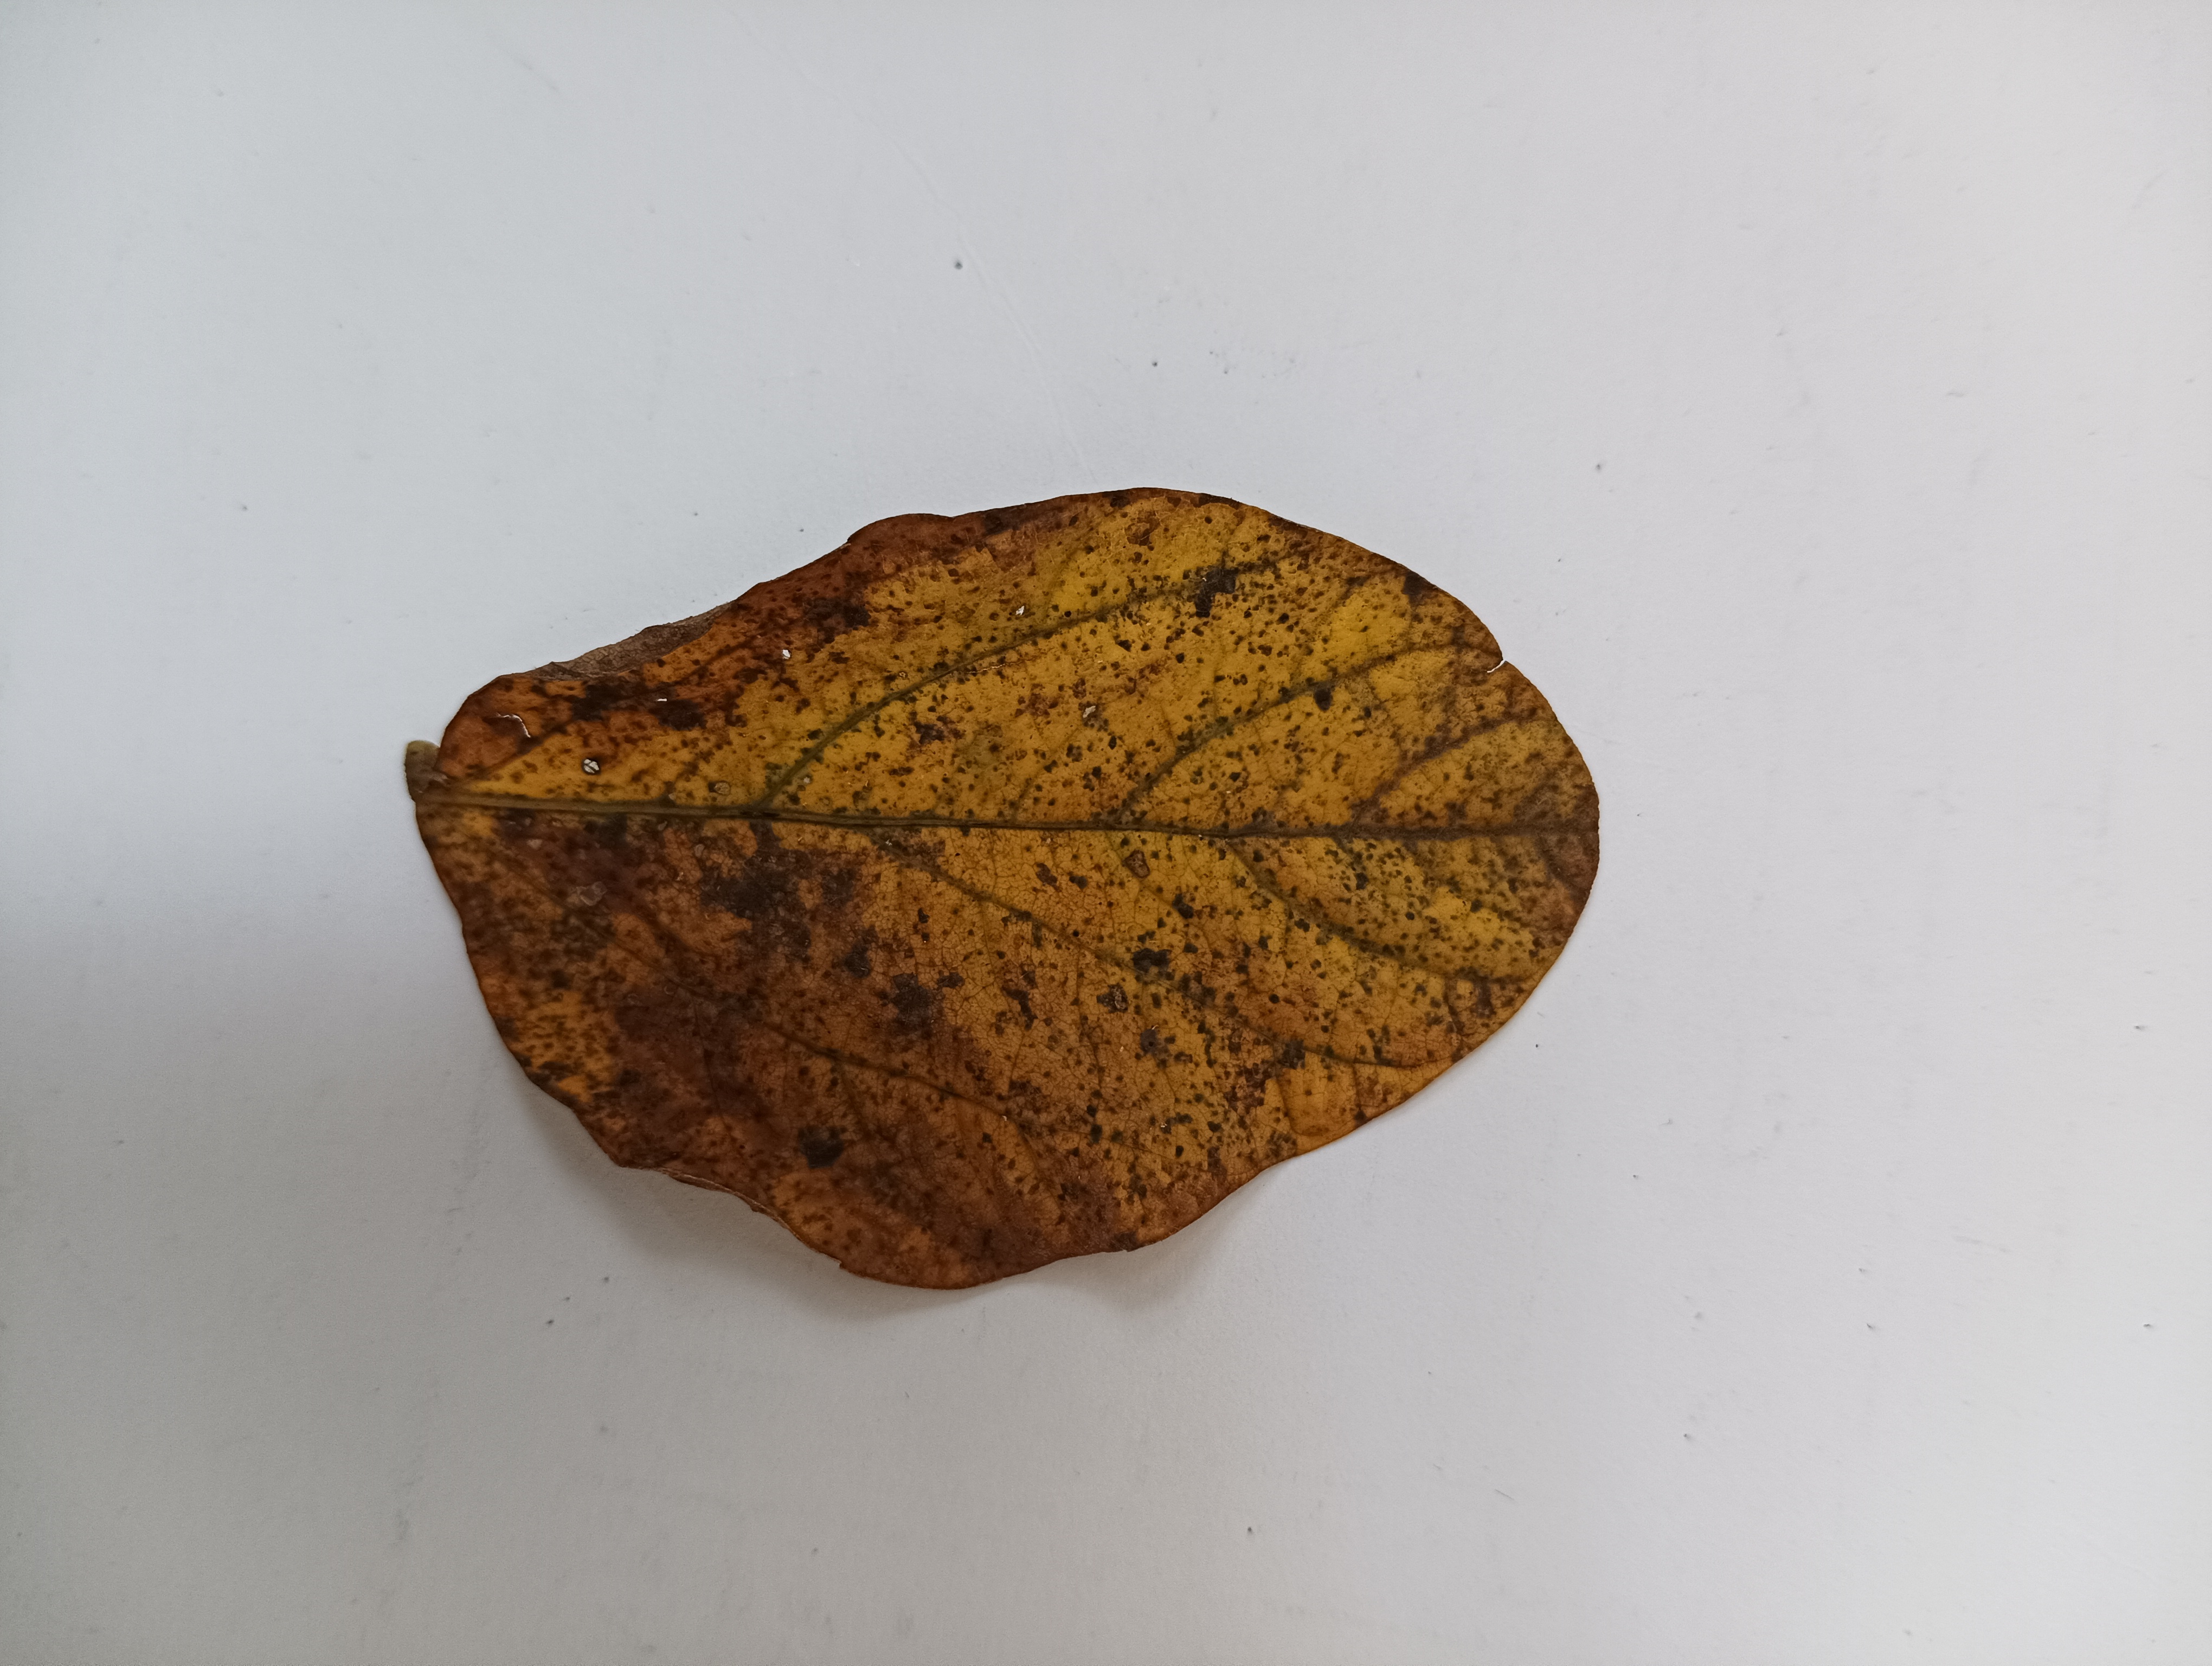
Label: Septoria_Brown_Spot